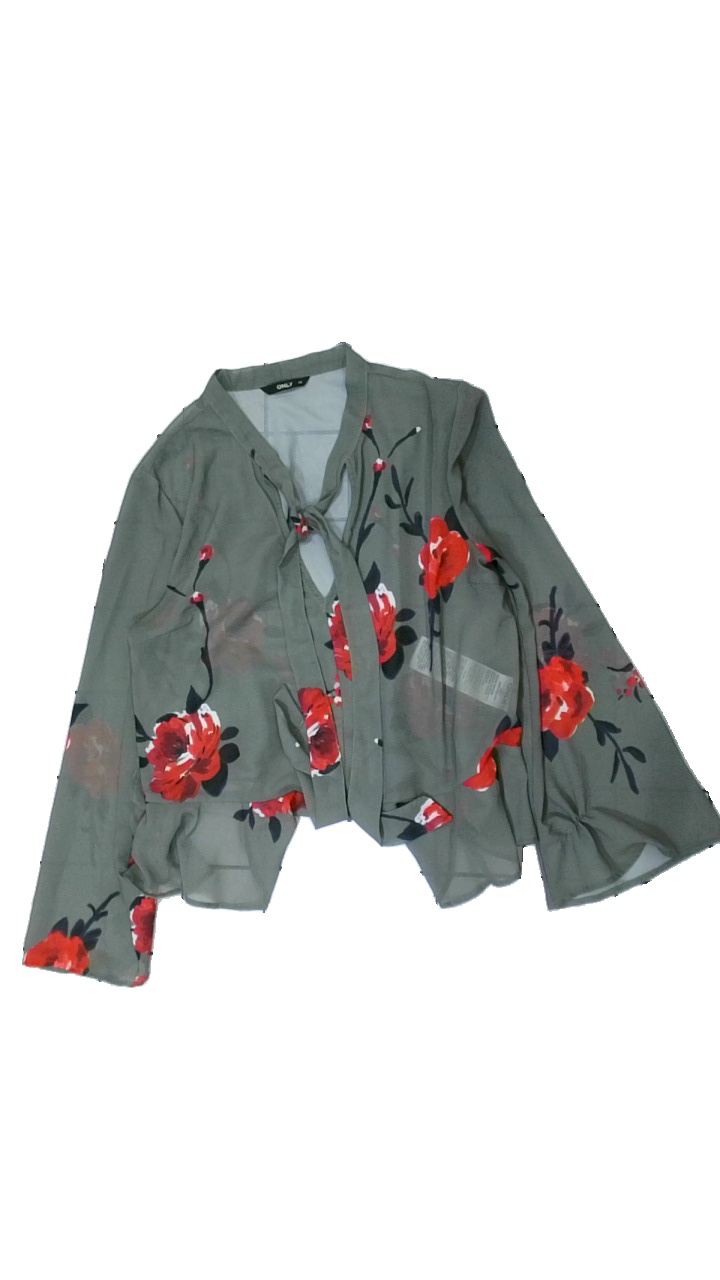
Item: Blouse (Ladies)
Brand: Only
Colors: Green, Red, Black, Multicolor
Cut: Regular, C-collar
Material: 100% polyester
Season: All
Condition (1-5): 4
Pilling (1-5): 4
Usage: Reuse
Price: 50-100